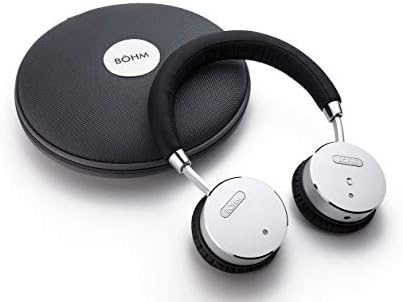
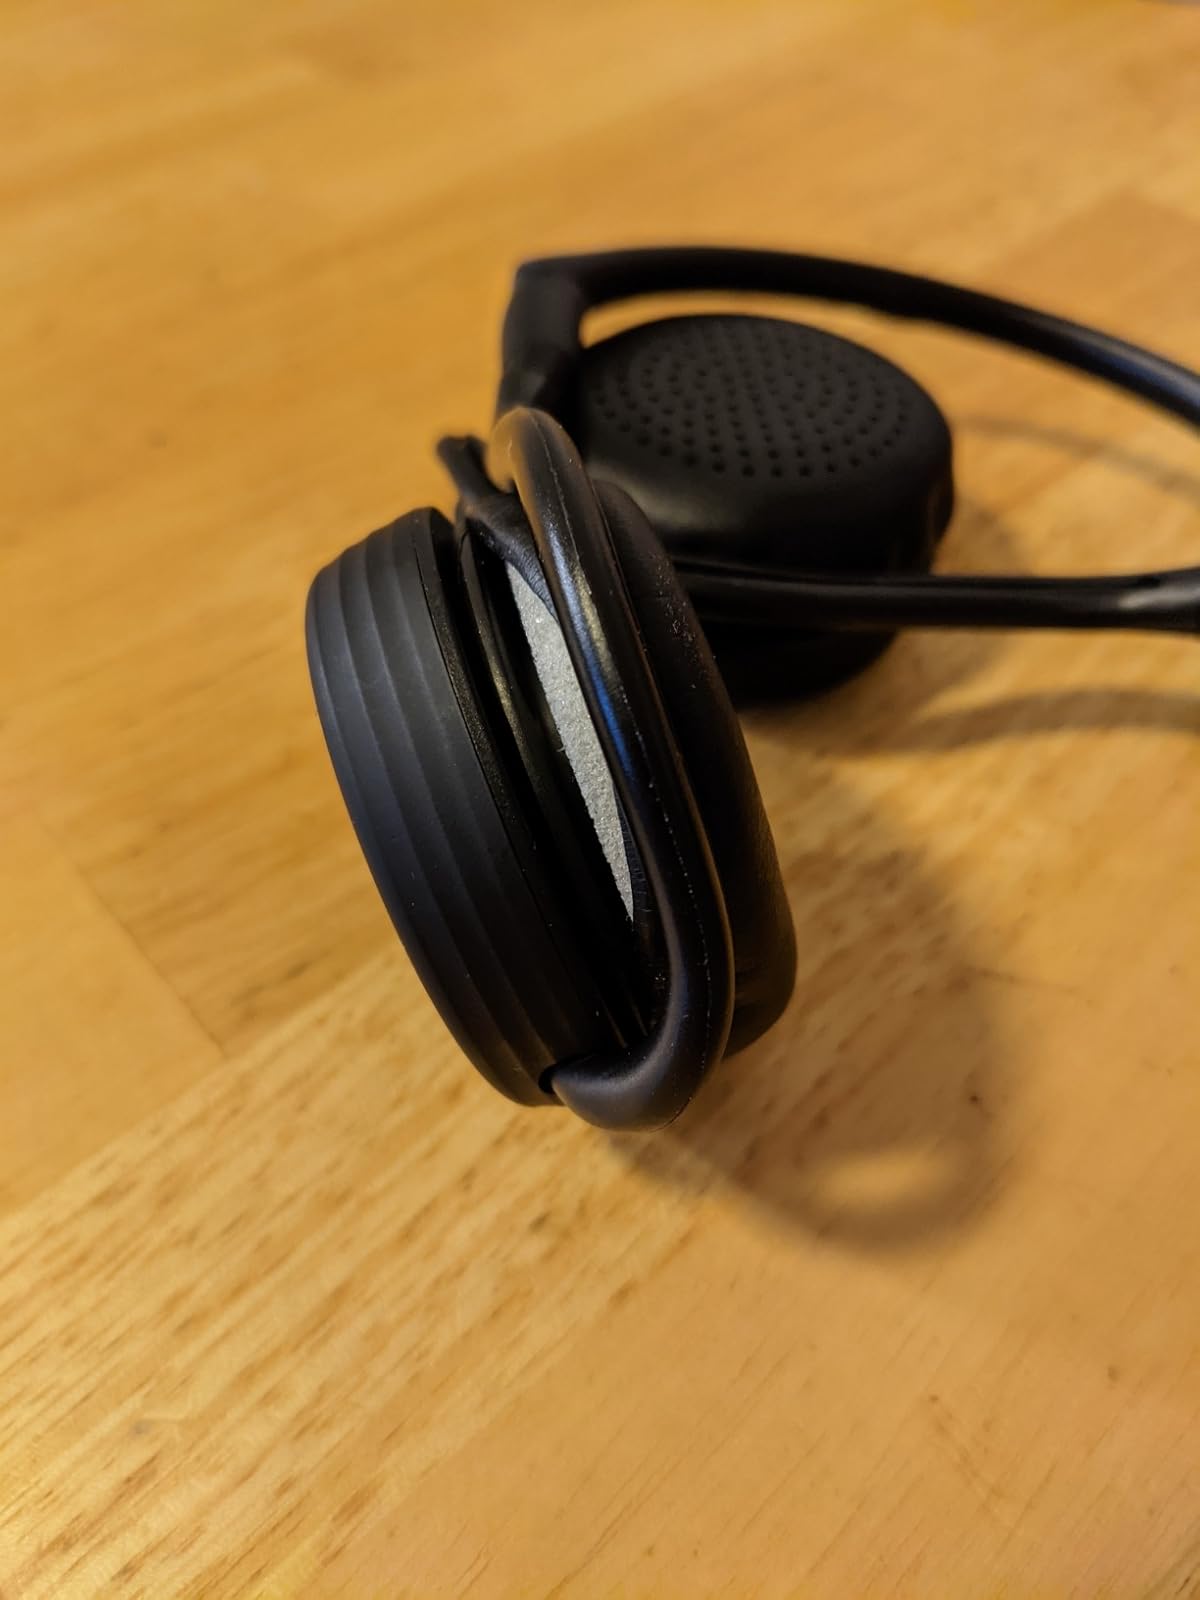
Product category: headphones
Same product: no